Saint Sava

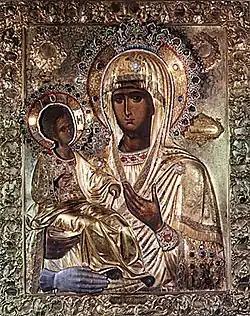
Trojeručica, a famous Serbian Orthodox icon

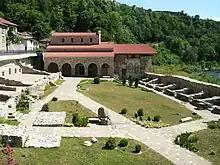
Sava died ill on his way home from the Holy Land, on 14 January 1235, in Tarnovo, Bulgarian Empire

The elevation of Serbia into a kingdom did not fully mark the independence of the country, according to that time's understanding, unless the same was achieved with its church. Rulers of such countries, with church bodies subordinated to Constantinople, were viewed as "rulers of lower status who stand under the top chief of the Orthodox Christian world – the Byzantine Emperor". Conditions in Serbia for autocephaly were largely met at the time, with a notable number of learned monks, regulated monastic life, and a stable church hierarchy, thus "its autocephaly, in a way, was only a question of time". It was important to Sava that the head of the Serbian Church was appointed by Constantinople, and not Rome.